Sergey Menyaylo

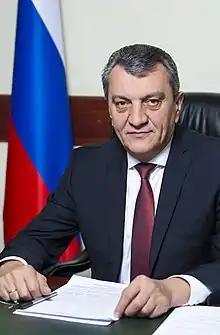
Menyaylo in 2016

Sergey Ivanovich Menyaylo (Russian: Сергей Иванович Меняйло; born 22 August 1960) is a Russian military figure and statesman. He has been Head of the Republic of North Ossetia since 9 April 2021.